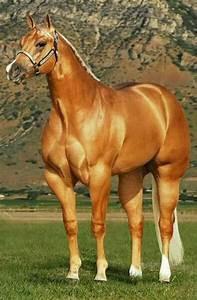
horse